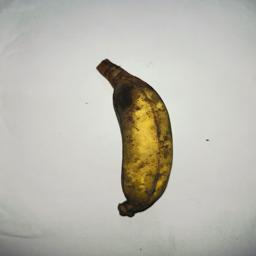
Banana variety: Bangla Kola